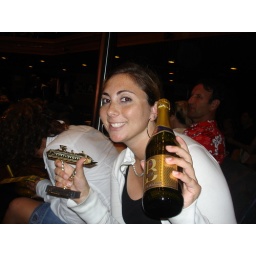
and a plastic ship on a stick..i won these in a game show and traded the ship with some father for bottle #3